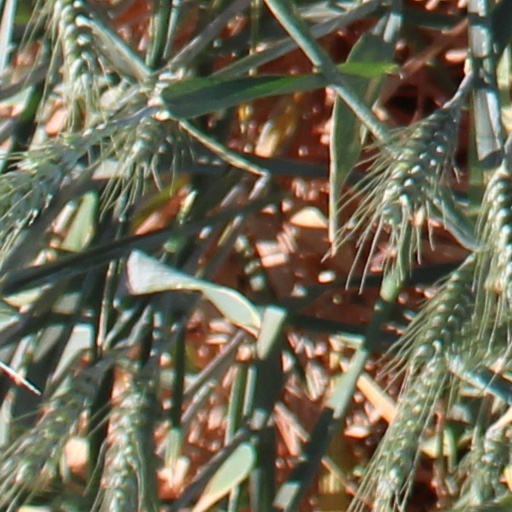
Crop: wheat